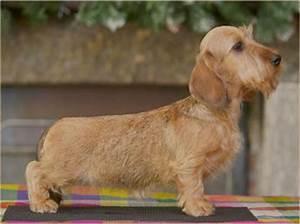
dog